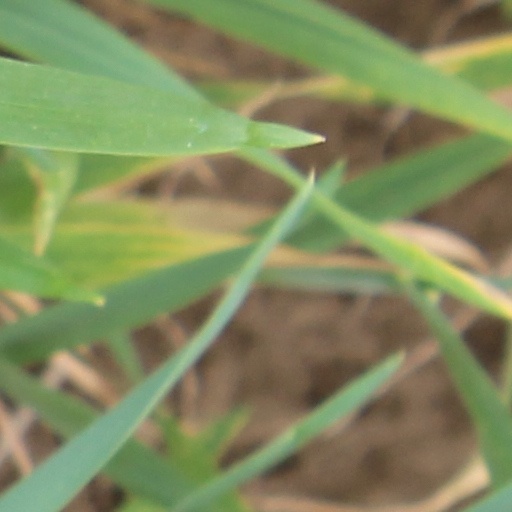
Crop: wheat